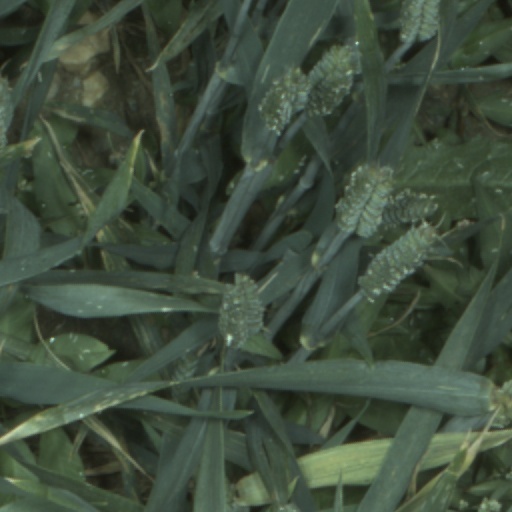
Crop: wheat